1st Durham Volunteer Artillery

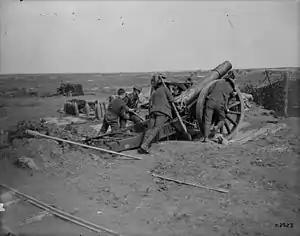
Crew positioning a 6-inch 26 cwt howitzer in 1918.

In April 1917 142nd Heavy Bty supported the Canadian Corps' successful attack on Vimy Ridge as part of the Arras Offensive. Maximum use was made of observation balloons and aircraft to pinpoint opposing batteries for the heavies' CB fire. The battery rejoined Fifth Army on 1 September in time for the Battle of the Menin Road Ridge and subsequent battles of the Flanders Offensive. By the final Second Battle of Passchendaele conditions for the British artillery were very bad: batteries were clearly observable and suffered badly from CB fire, while their own guns sank into the mud and became difficult to aim and fire.